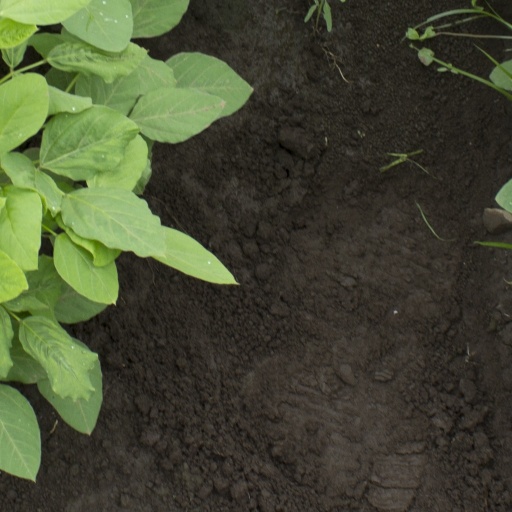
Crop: soybean